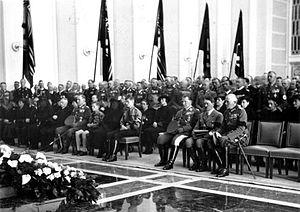
Walther Wever, est un Generalleutnant de la Luftwaffe avant la Seconde Guerre mondiale.